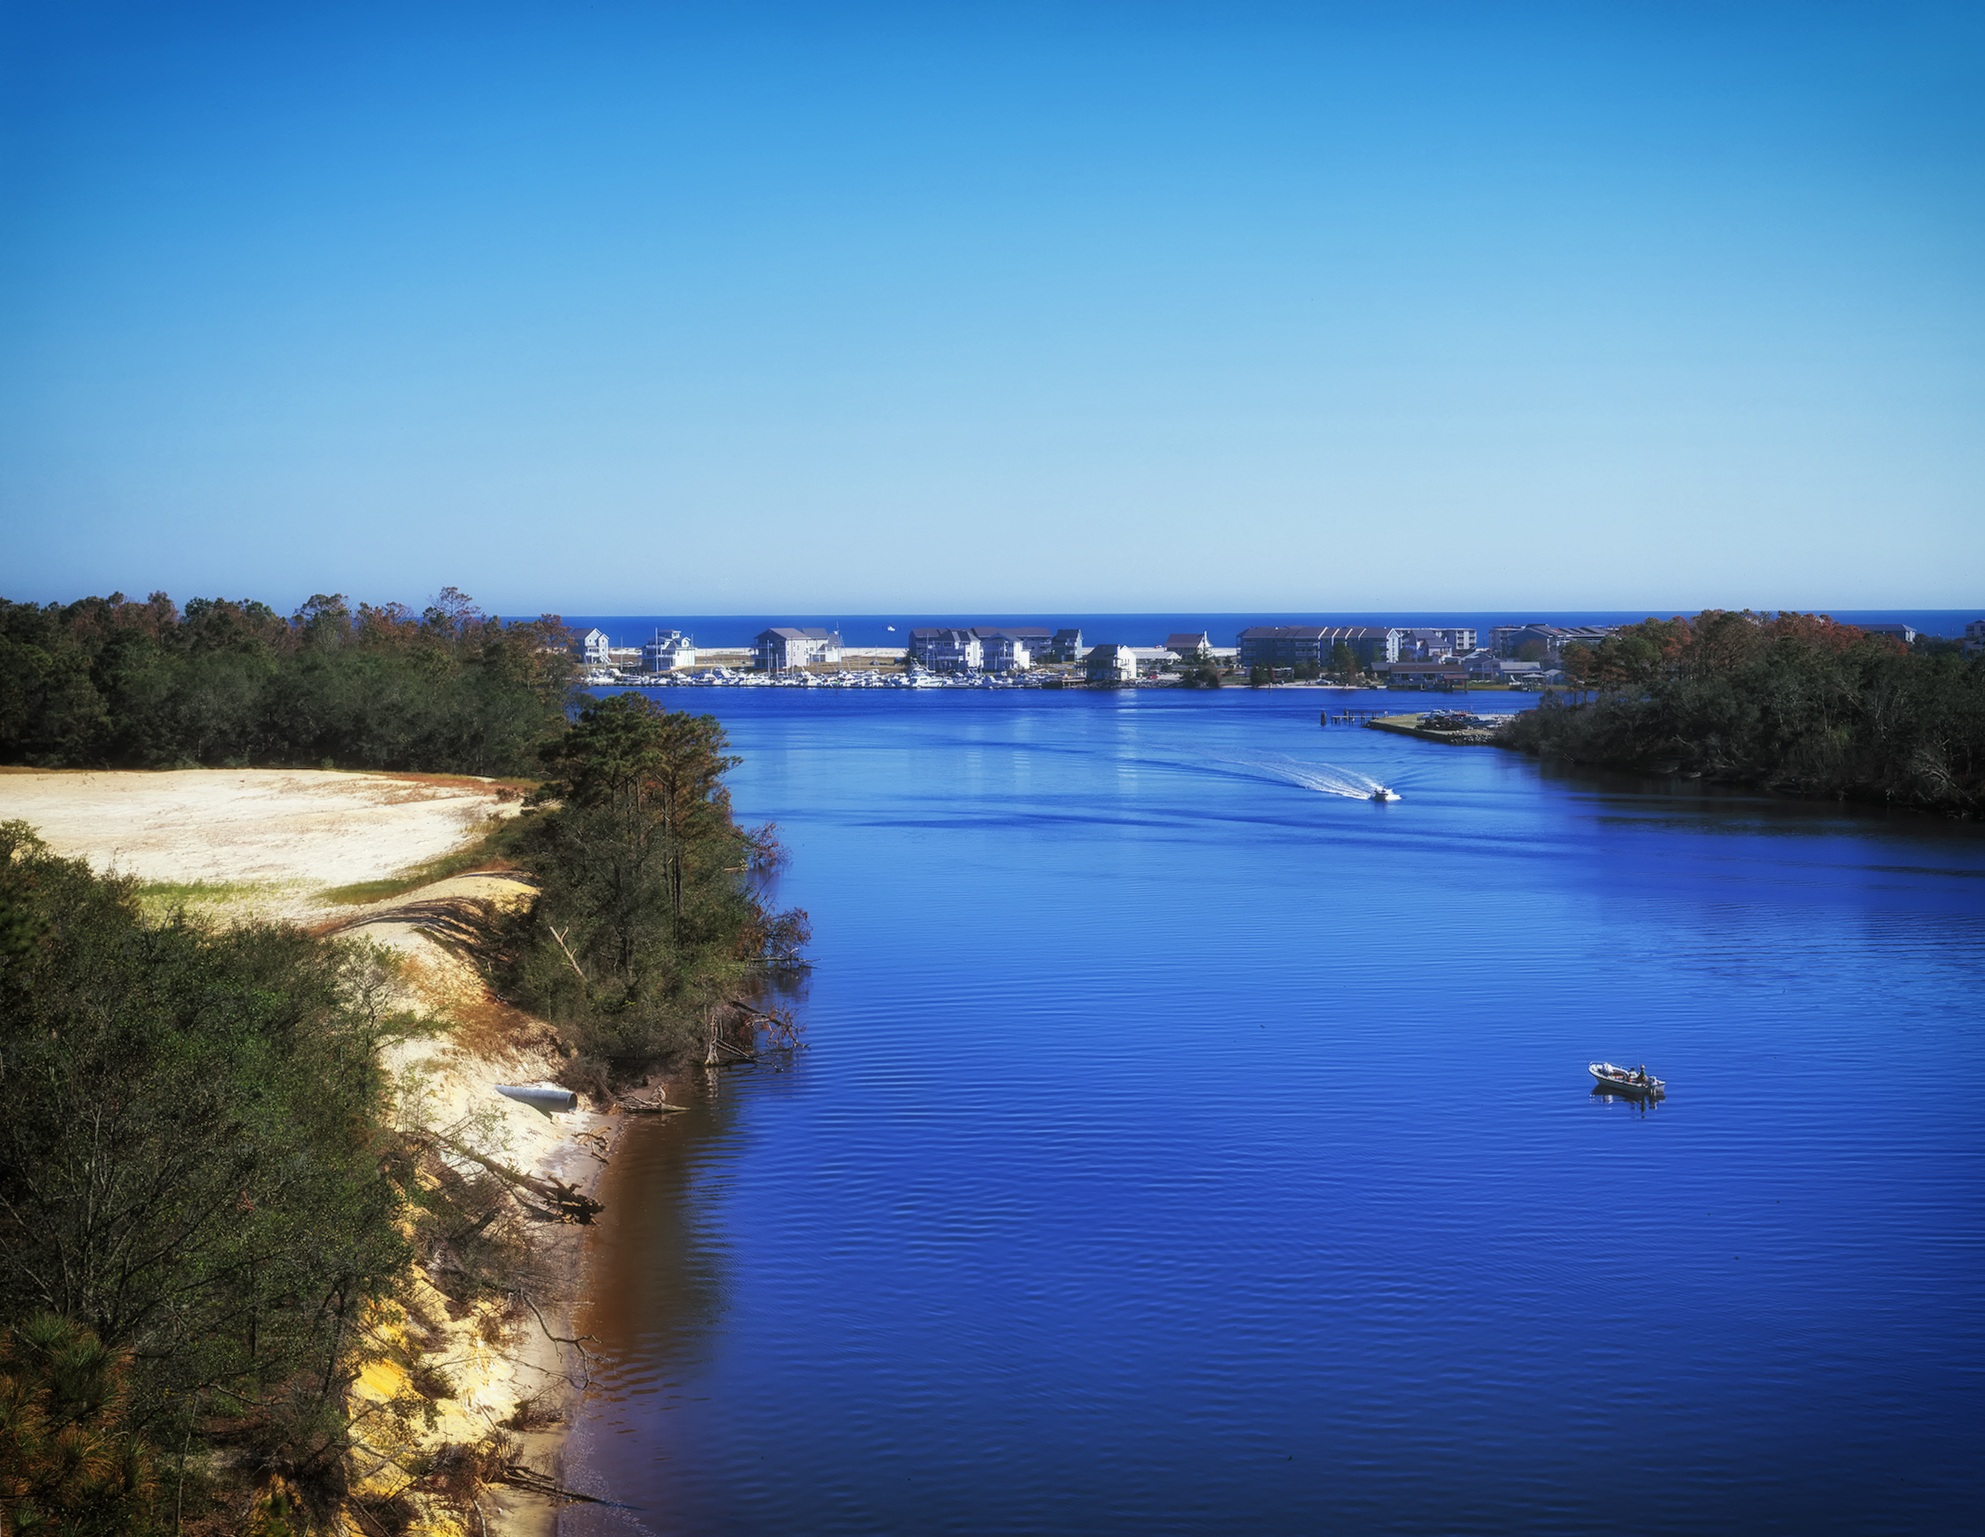
landscape, sea, coast, water, nature, forest, ocean, horizon, sky, shore, lake, river, vacation, dusk, inlet, reflection, scenic, bay, reservoir, body of water, trees, outside, clouds, boats, ships, reflections, vista, north carolina, wilmington